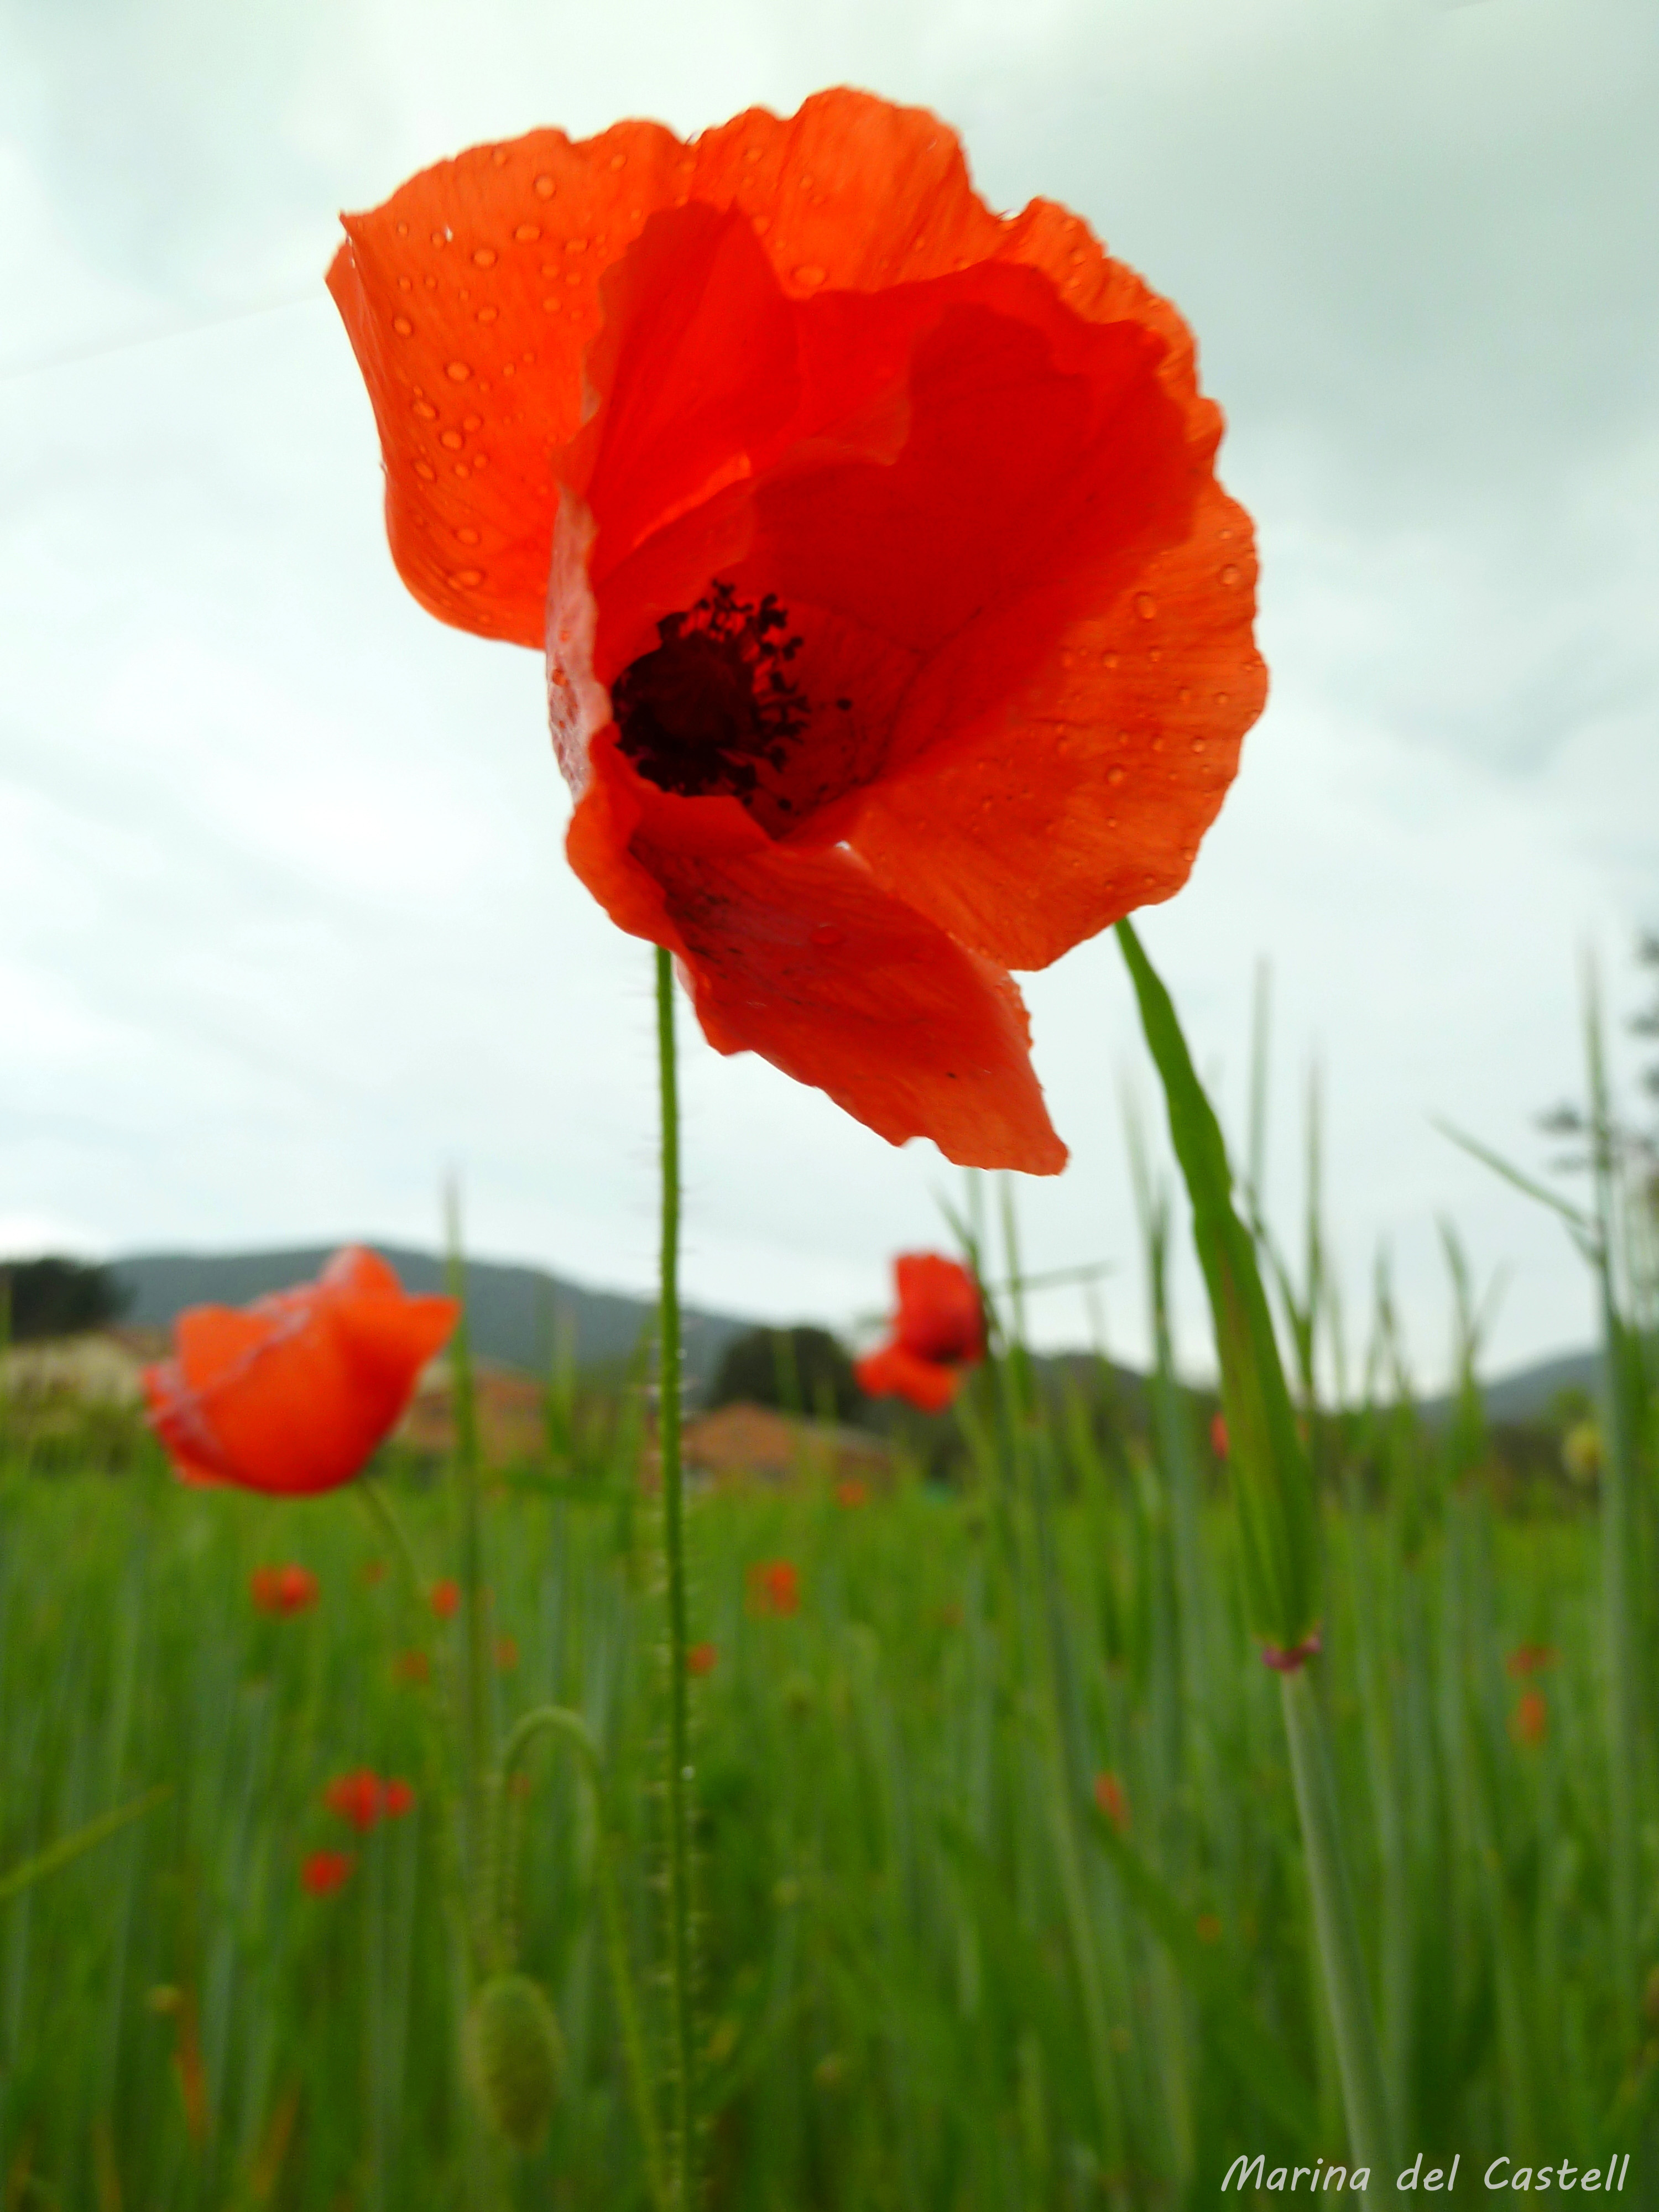
nature, drop, plant, field, meadow, rain, flower, petal, wildlife, red, flora, fauna, wildflower, klatschmohn, camp, rot, fleur, rouge, rojo, flor, naturaleza, after, campo, lluvia, amapola, natur, poppy, silvestre, pluie, regen, tiere, flore, blume, natura, goutte, champ, coquelicot, pavot, acker, fiore, gota, tropfen, goccia, pioggia, pluja, wildlebende, papaver, rhoeas, cornpoppy, cornrose, macro photography, vermell, rosso, lagarriga, flowering plant, rosella, papavero, rosolaccio, mohnblume, redpoppy, comune, redweed, ponceau, fieldpoppy, gallaret, klatschrose, flanderspoppy, roella, pipiripip, badabadoc, quicaracoc, despu s, despr s, apr s, dopo, nachdem, plant stem, land plant, poppy family